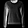
Label: Pullover